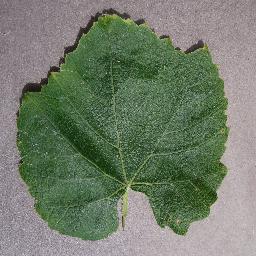
Label: Grape___healthy